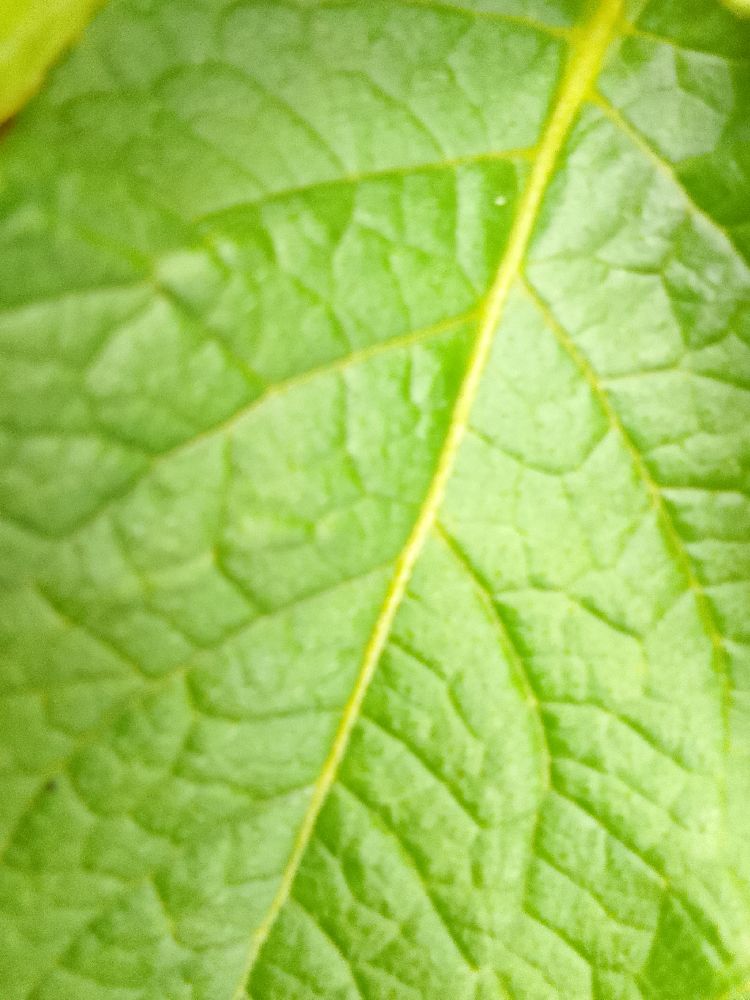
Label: Healthy